Orinoco crocodile

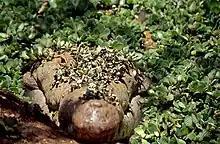
A Orinoco crocodile near its wild range in Los Llanos, Venezuela in a captive breeding program intended to bolster the severely depleted population of these crocodiles.

The Orinoco crocodile is highly endangered due to excessive hunting for its hide. During the 1940s to the 1960s, thousands of these animals were slaughtered in the Orinoco River and the Llanos wetlands, and the species came very close to extinction. The Orinoco crocodile was given protected status in the 1970s, but has yet to recover. Today, it is protected both in Colombia and Venezuela, and also included on Appendix I by CITES. In addition to hunting for its hide, more recent threats include the collection of juveniles for sale in the live animal trade, pollution, and the proposal of a dam in the upper Orinoco River region. Another problem is the increased population of spectacled caimans, a smaller crocodilian that can outcompete the Orinoco crocodile for fish due to its much larger population and much more accelerated breeding rates.